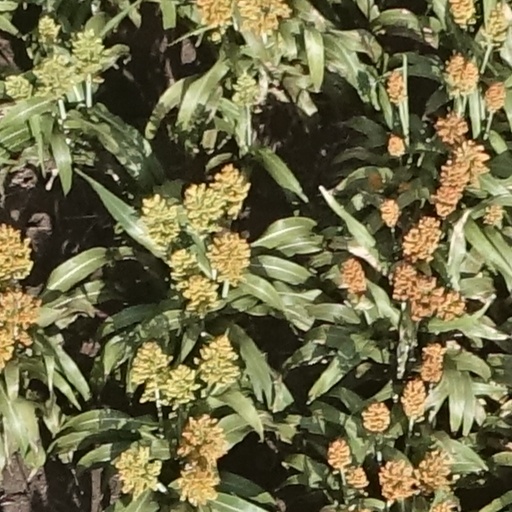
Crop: sorghum